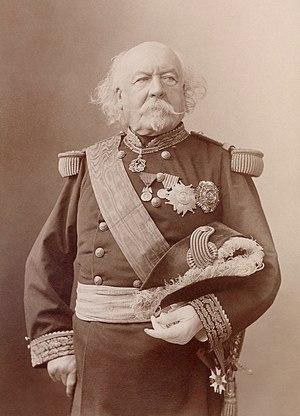
Antoine Adolphe Marcelin Marbot, plus couramment appelé Adolphe Marbot, né le 22 mars 1781 à Altillac et mort le 2 juin 1844 dans la même commune, est un militaire français du XIXᵉ siècle. Il est issu d'une ancienne famille de noblesse militaire du Quercy qui donnera en moins de cinquante ans trois généraux à la France. Il fait sa carrière dans les états-majors de l'armée française sous le Premier Empire, devenant maréchal de camp sous la monarchie de Juillet.